1938–1939 in the Spanish Civil War

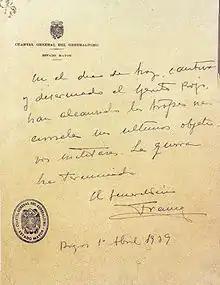
Franco declares the end of the war. However, small pockets of resistance continue to fight.

The Nationalists conquered Catalonia in a whirlwind campaign during the first two months of 1939. Tarragona fell on January 14, followed by Barcelona on 26 January and Girona on 5 February. Five days after the fall of Girona, the last resistance in Catalonia was broken.